Gaucho (currency)

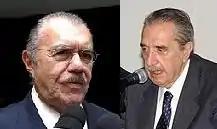
Former Brazilian President José Sarney (1985-1990) and former Argentine President Raúl Alfonsín (1983-1989). Pioneers of the Brazilian-Argentine integration.

On 17 July 1987, in the city of Viedma (Río Negro, Argentina), President Raúl Alfonsín of Argentina and President José Sarney of Brazil signed Protocol Number 20 which stated the following: